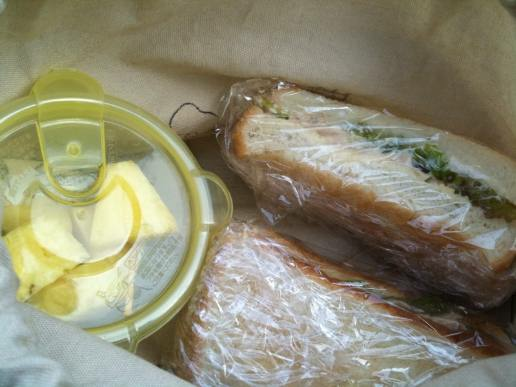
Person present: No